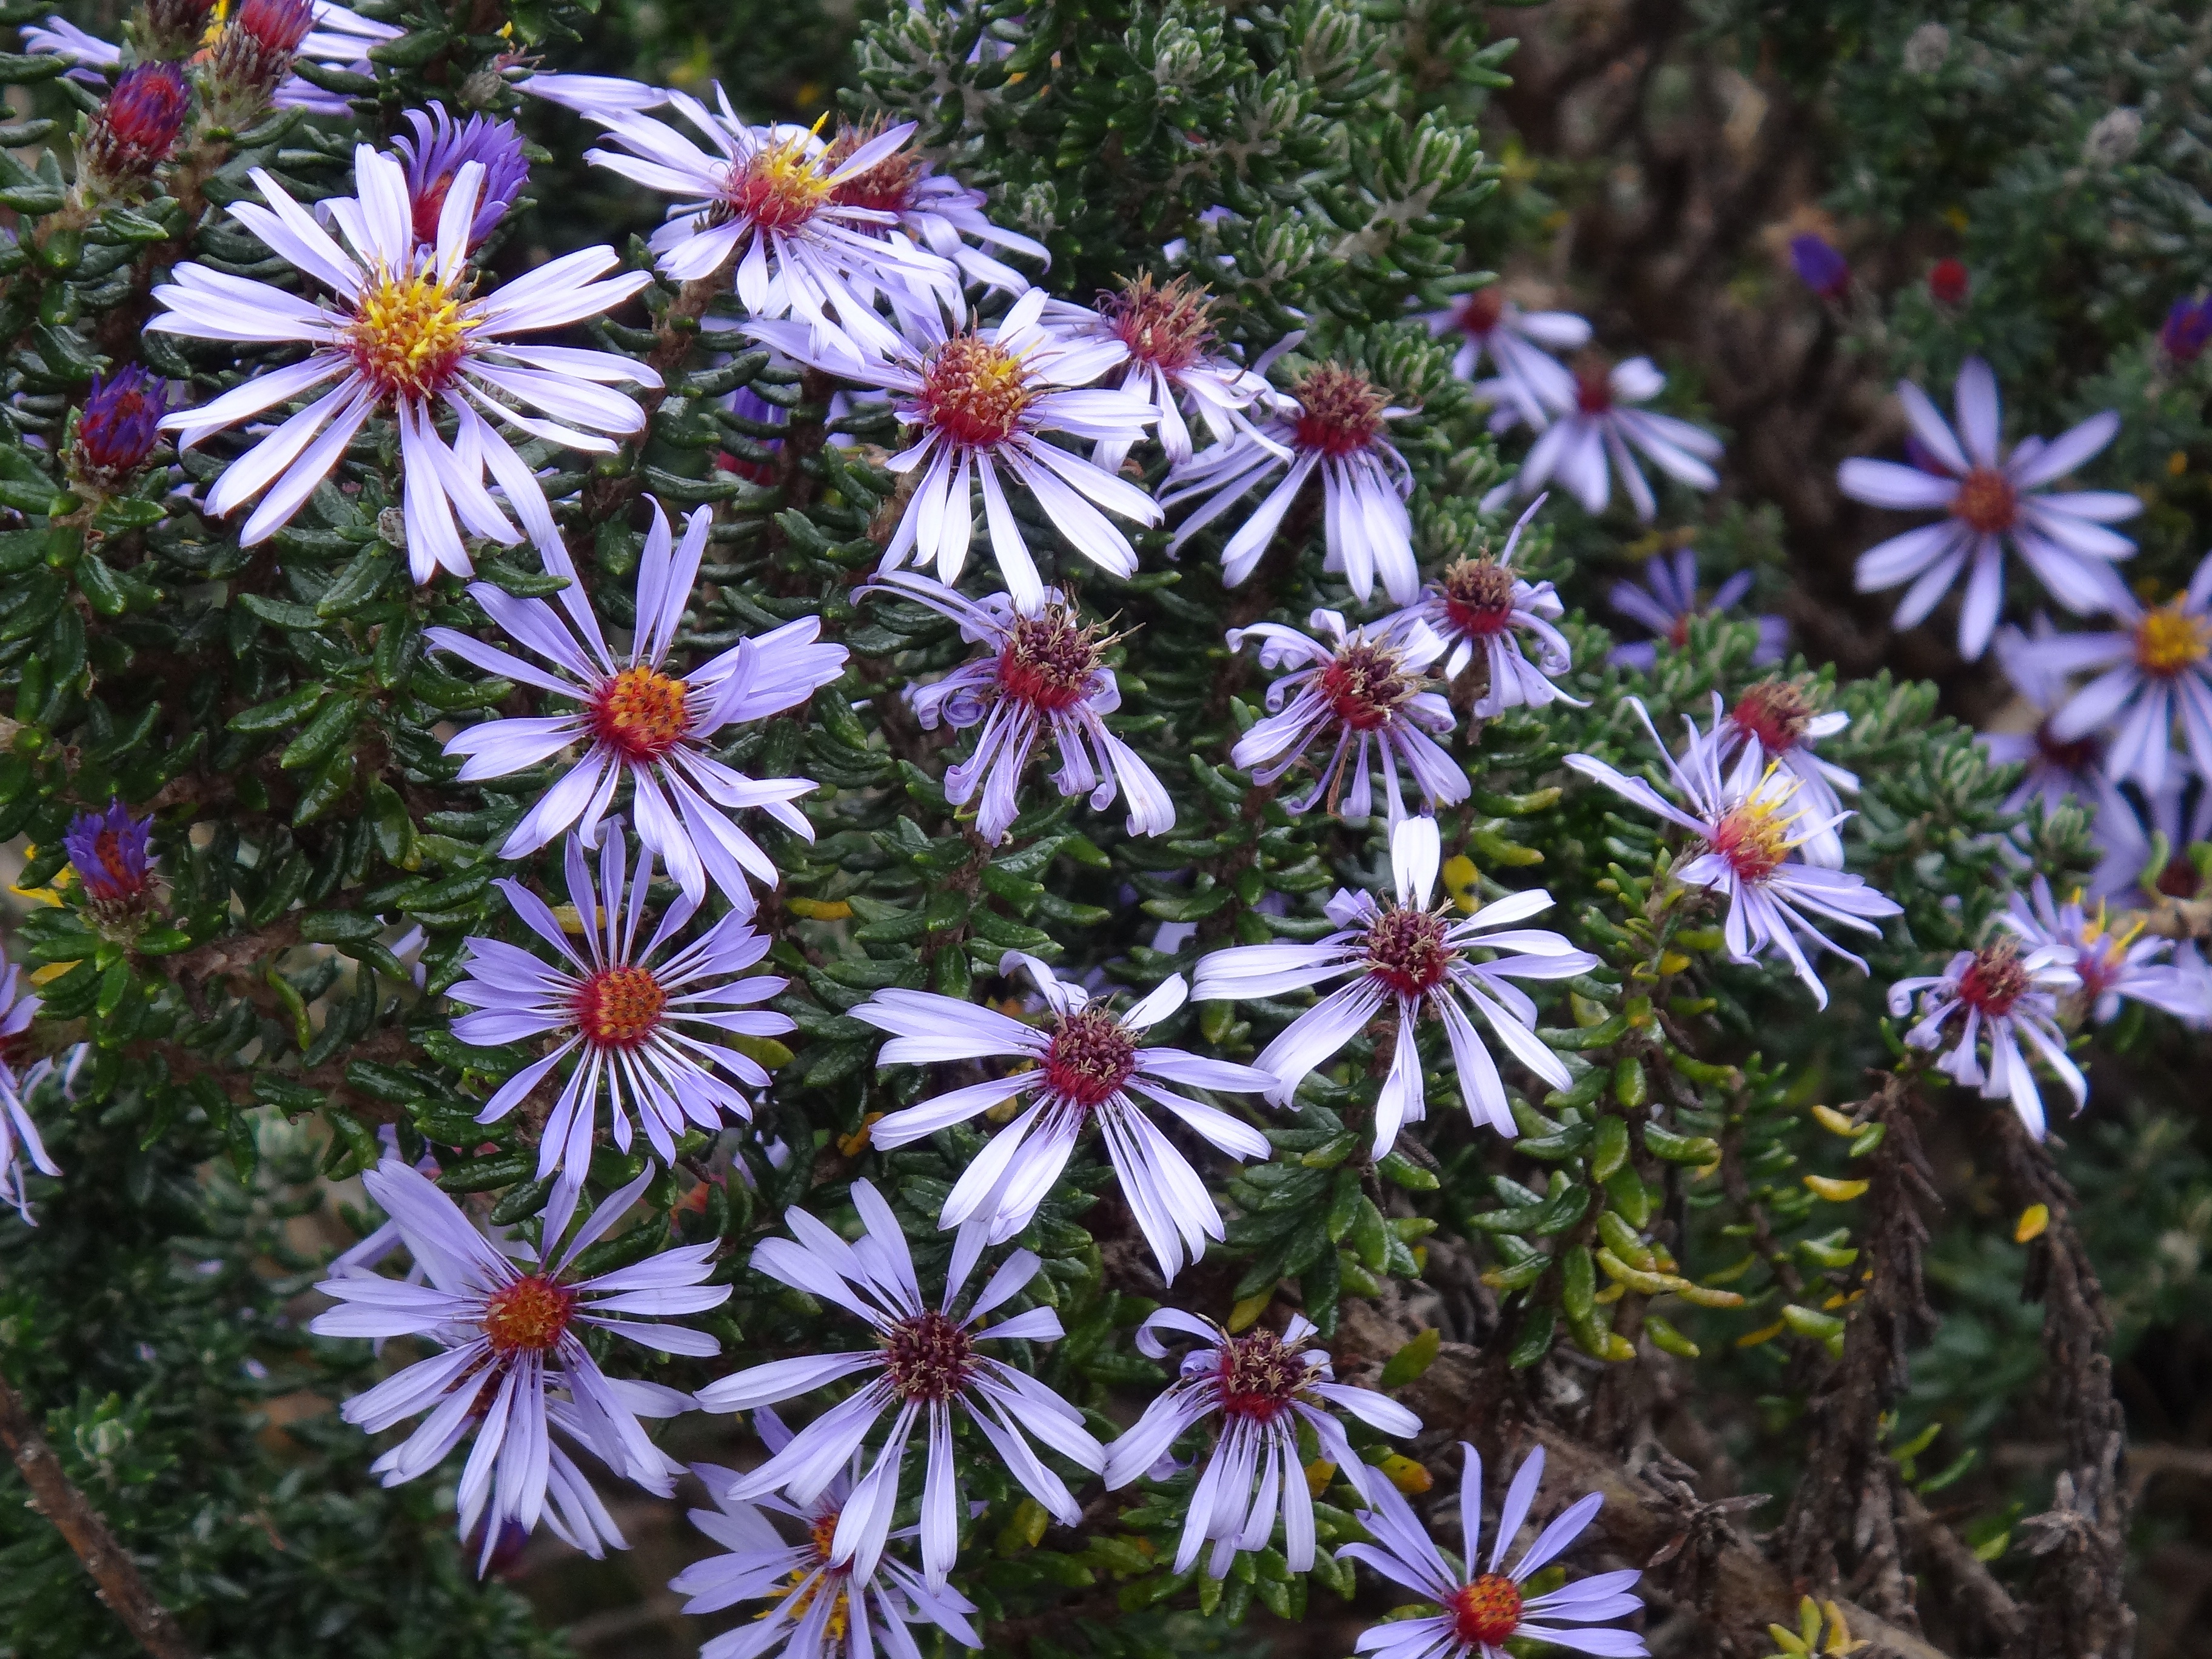
nature, mountain, plant, flower, wild, green, herb, produce, botany, flora, wildflower, flowers, aster, flowering plant, daisy family, land plant, marguerite daisy